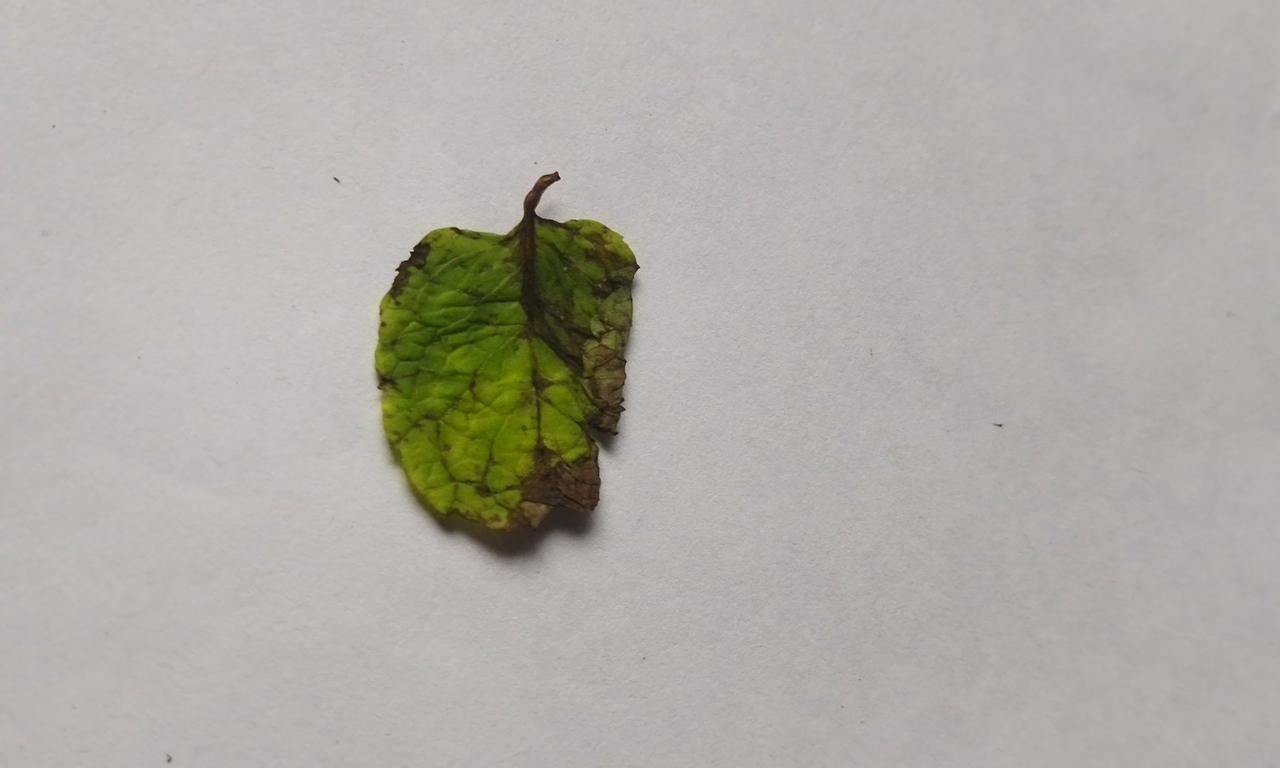
Label: Spoiled